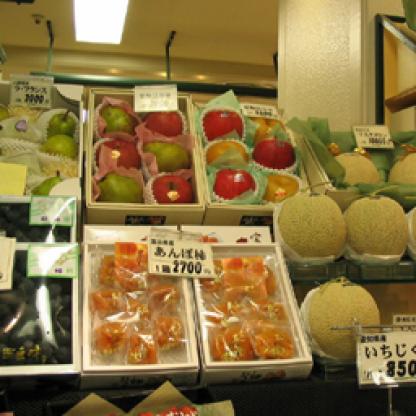
Scene: Indoor